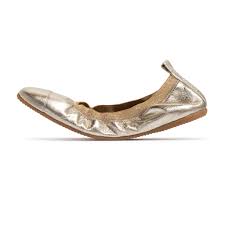
Label: Ballet Flat